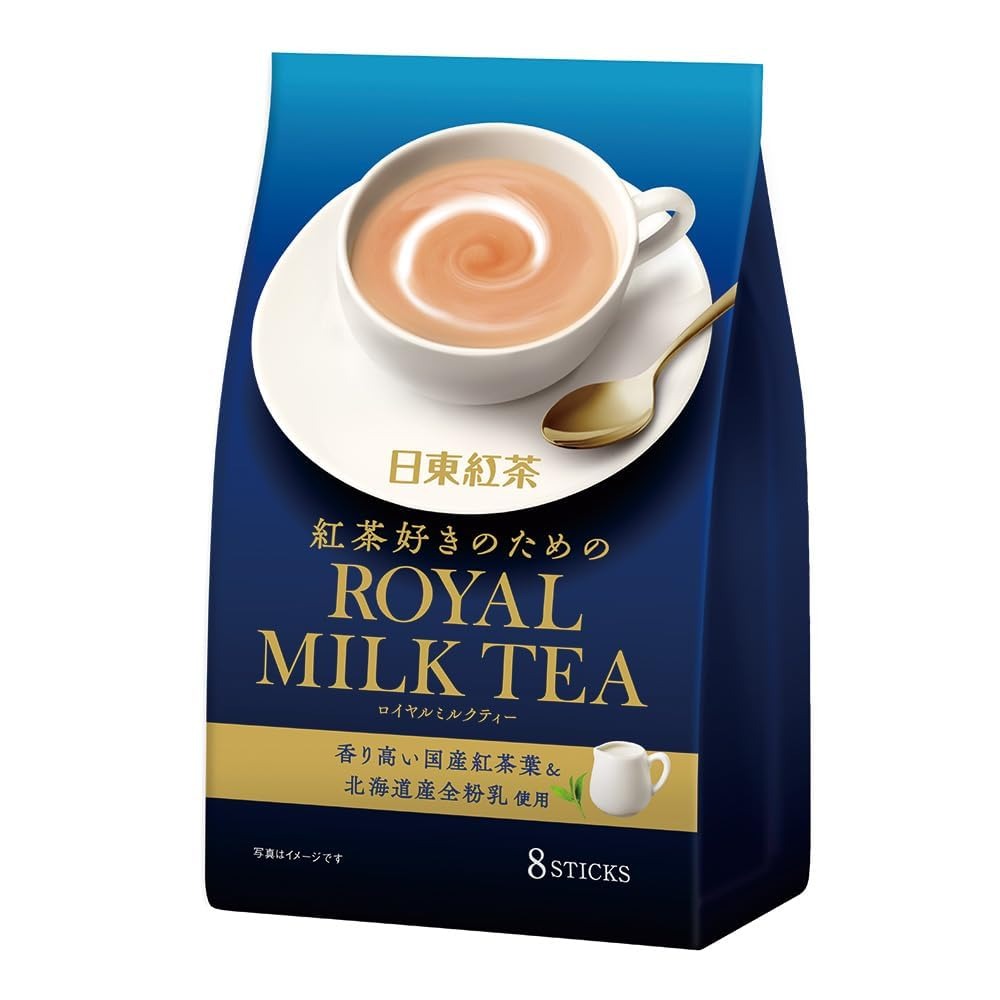
Item Name: Royal Milk Tea Hot Cold Nitto Kocha 10 Pouch Pack
Bullet Point 1: Premium Japanese Milk Tea
Bullet Point 2: Each Bag contains 10 Individual sealed packets.
Bullet Point 3: Enjoy this delicious Japanese Milk Tea with family, friends and loved ones
Product Description: Milk Tea -Instant Milk Tea Powder Bonus Pack The Bonus Pack includes: 1. Royal Milk Tea /Instant Milk Tea Powder /10-count /140g Bag. 2. Free Promotion gift (Lovely Holiday Bear Figure).
Value: 4.93
Unit: Ounce

Price: 14.99